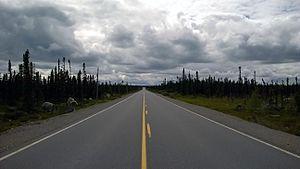
Route 500 entre Labrador City et Churchill Falls
Emeril est un lieu non organisé situé à l'ouest du Labrador, dans la partie continentale de la province de Terre-Neuve-et-Labrador au Canada, à environ 50 kilomètres à l'est de Labrador City.
La route 500 fait partie d'un réseau de voies routières qu'on appelle Trans-Québec–Labrador ou encore Translabradorienne. Elle suit une orientation est-ouest et se situe dans la région du Labrador de la province de Terre-Neuve-et-Labrador. Elle relie la frontière du Québec à la ville de Happy Valley-Goose Bay sur une distance de 543 kilomètres. Elle commence à la route 389 près de Fermont, longe la fosse du Labrador, le réservoir Ossokmanuan sur le plateau du Labrador, la centrale de Churchill Falls pour terminer à Happy Valley-Goose Bay près de la jonction de la route 510 qui forme son prolongement jusqu'au détroit de Belle-Isle.